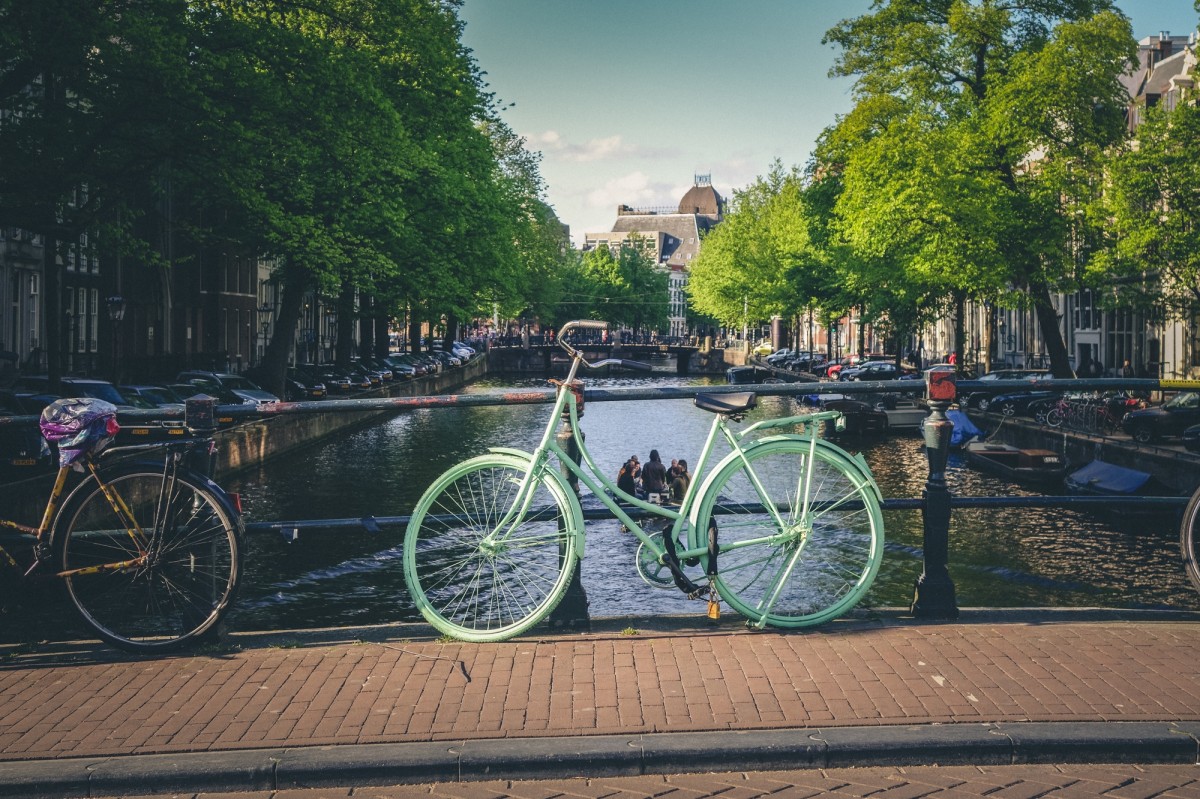
Tags: waterway, sports equipment, mountain bike, cycling, land vehicle, cycle sport